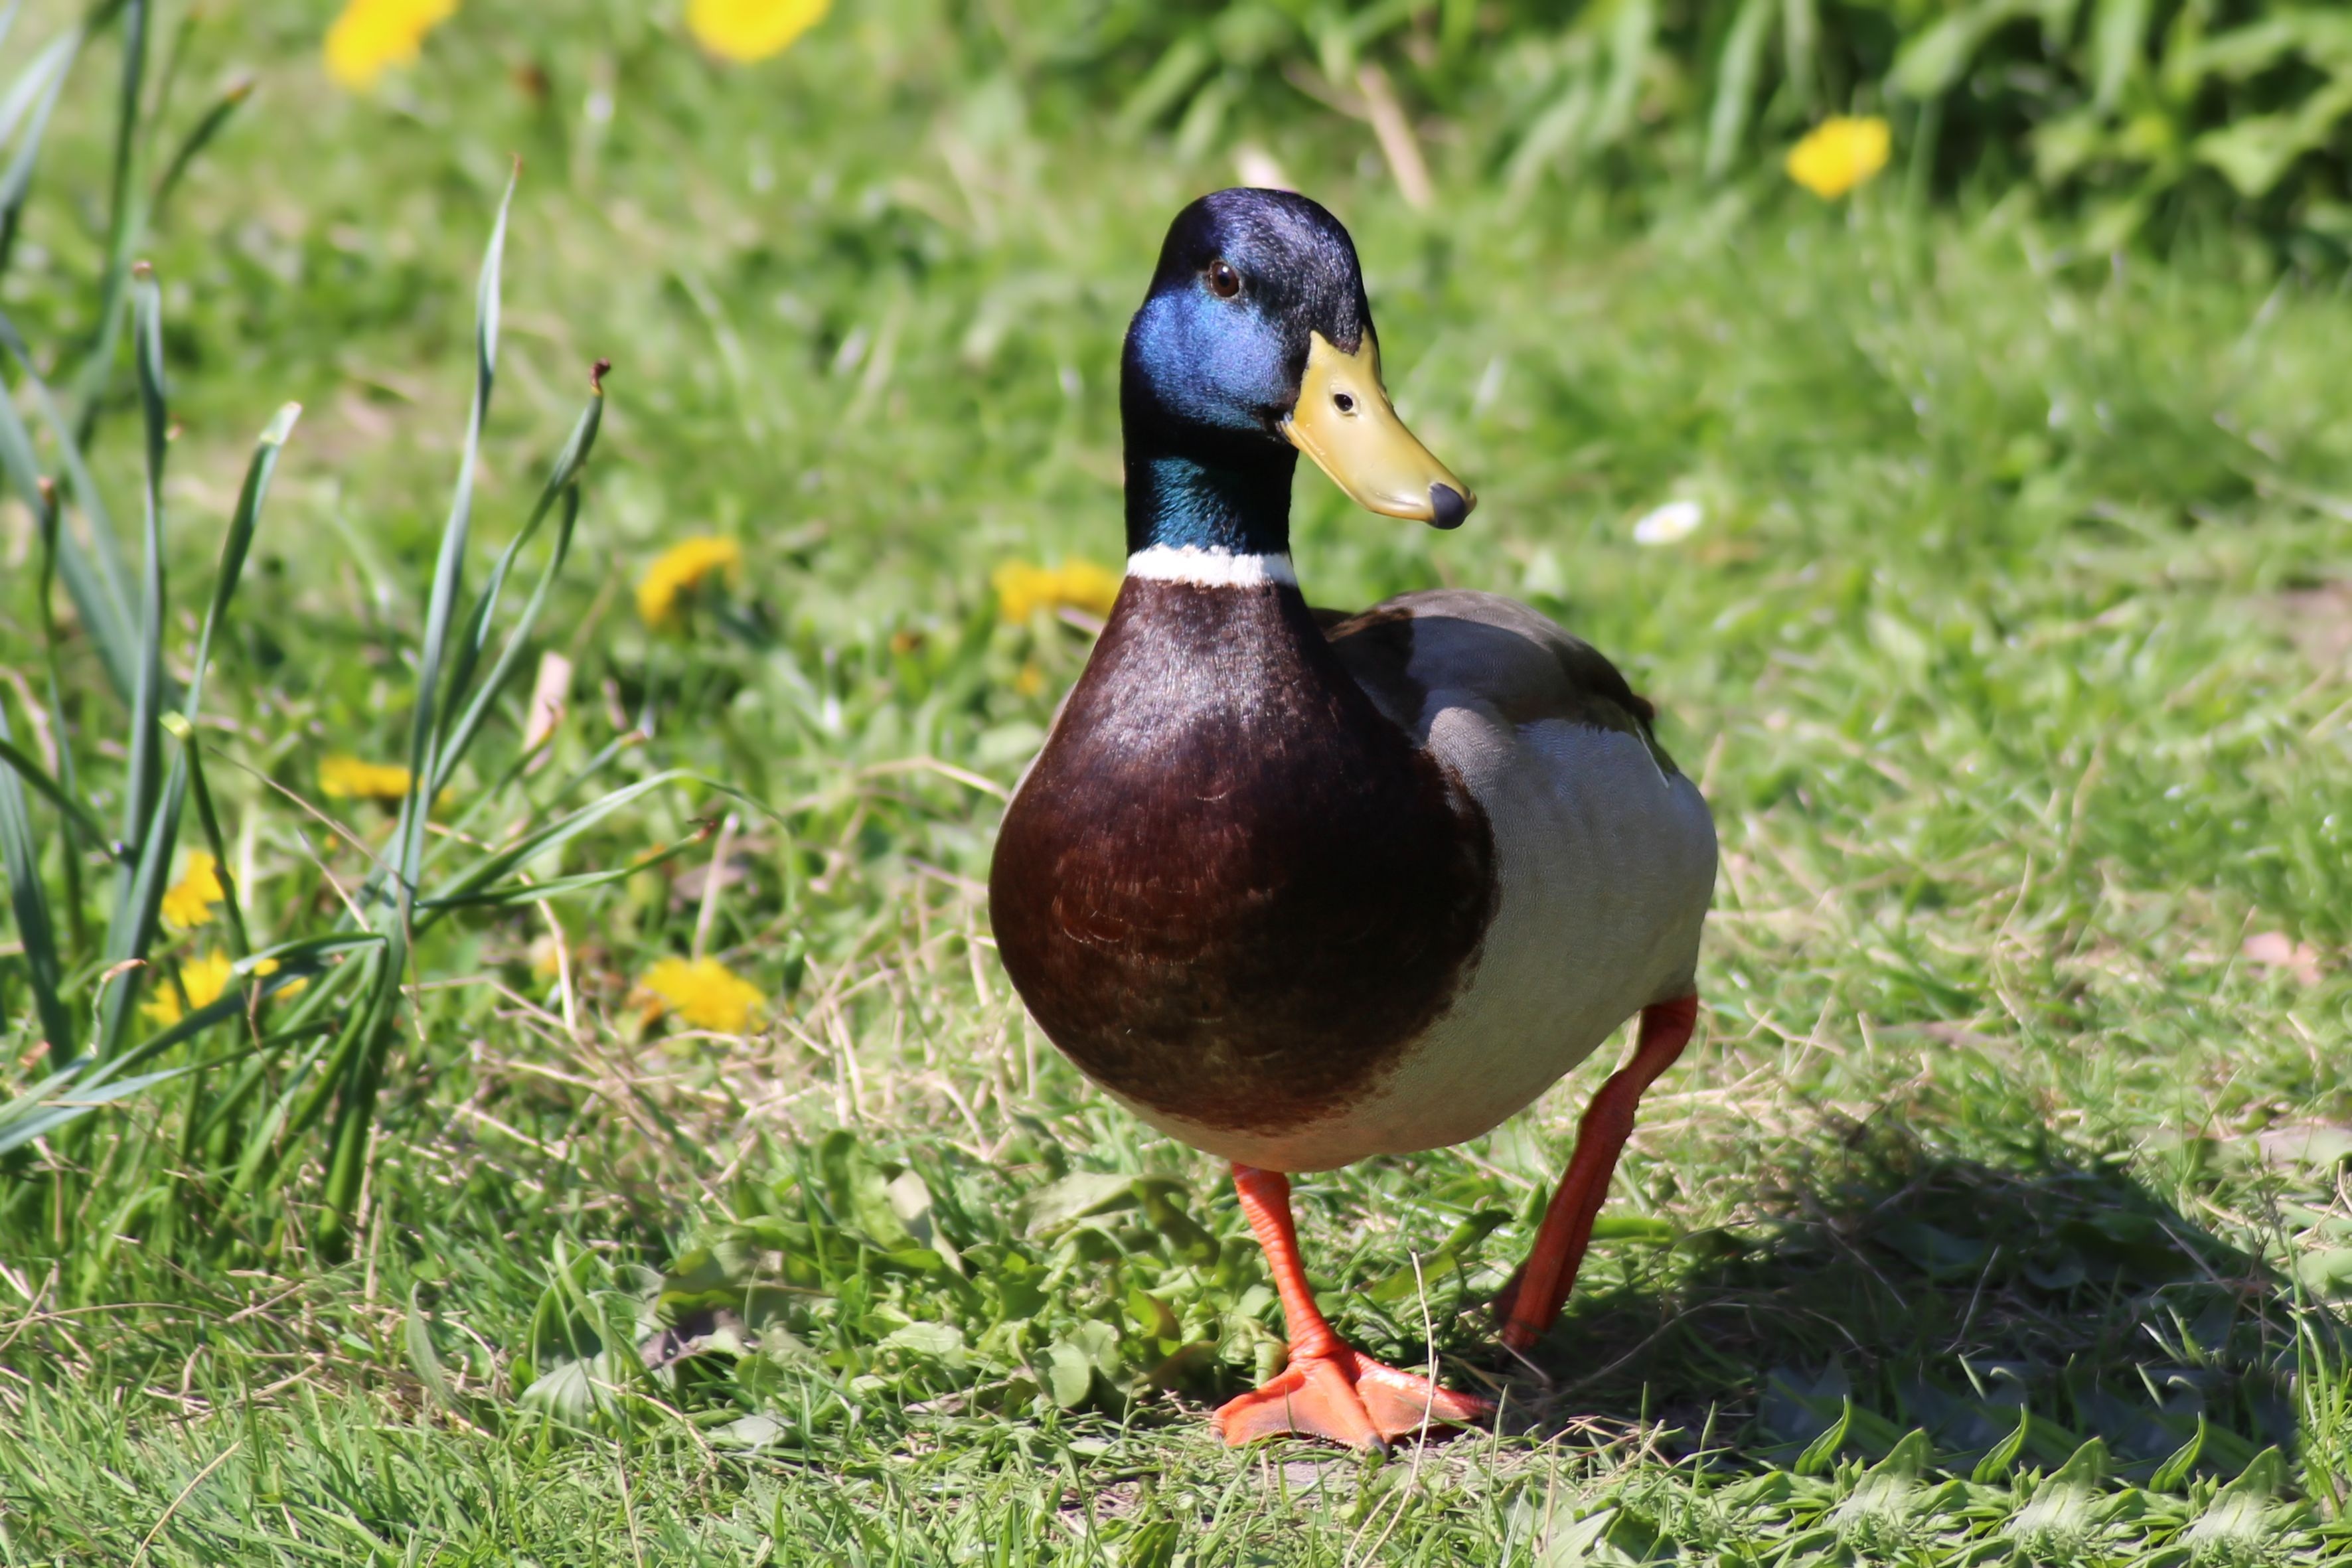
grass, bird, wildlife, beak, fowl, fauna, plumage, poultry, drake, duck, vertebrate, waterfowl, water bird, mallard, canard, ducks geese and swans